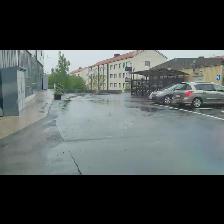
Label: NonHuman